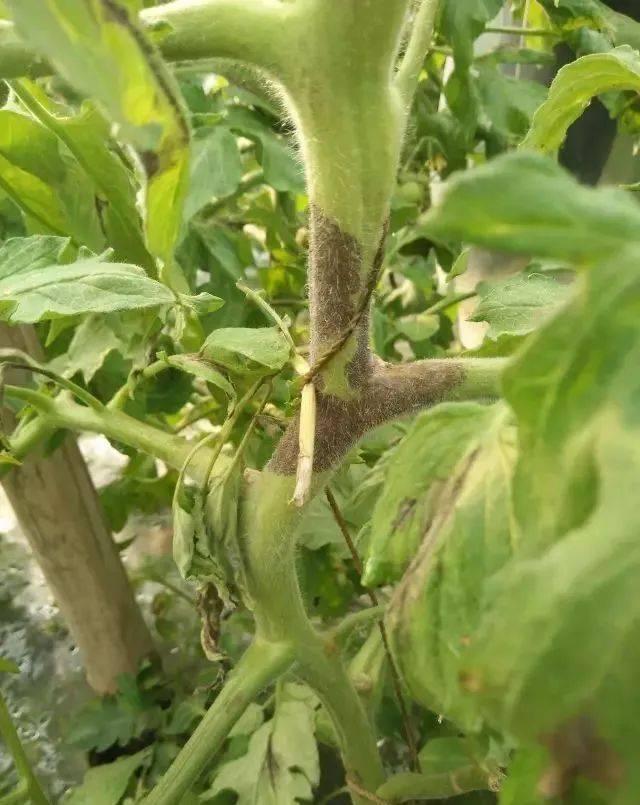
Plant: Tomato
Disease: tomato late blight